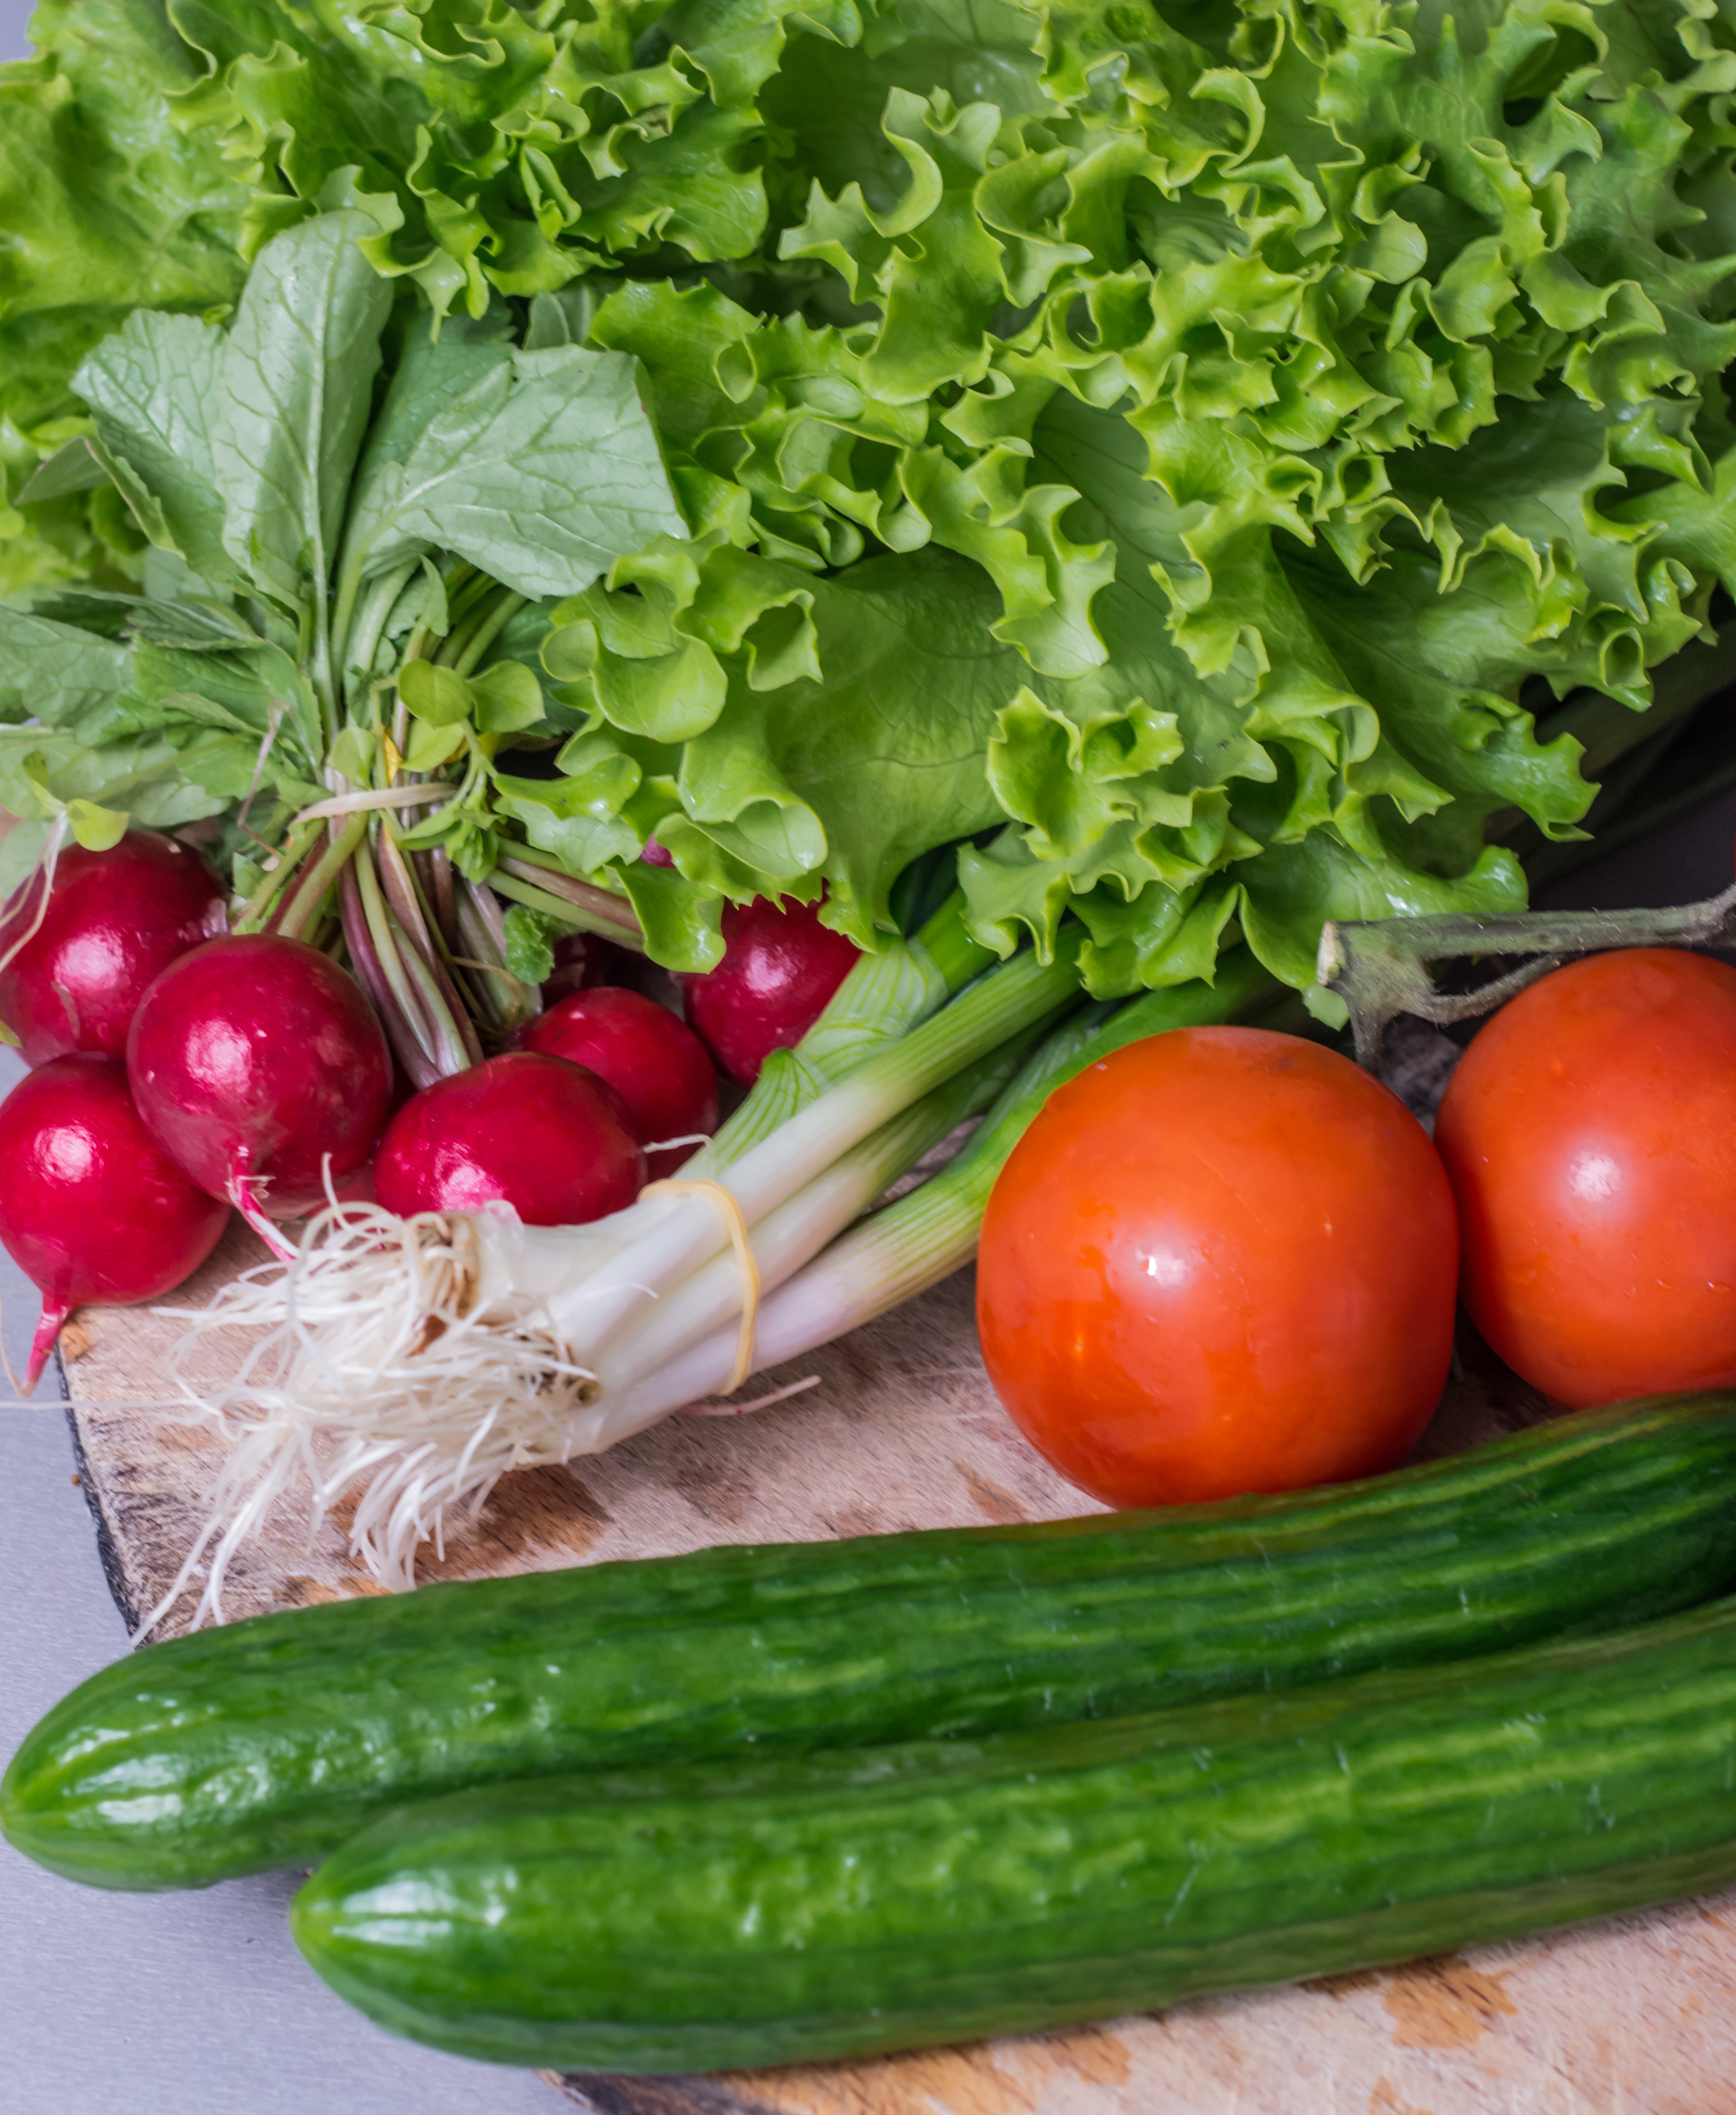
nature, plant, farm, leaf, ripe, food, green, pepper, red, farming, harvest, ingredient, produce, vegetable, natural, fresh, kitchen, market, agriculture, garden, healthy, tomato, eating, nutrition, vegetables, growing, cucumber, tomatoes, vegetarian, raw, diet, cherry, organic, flowering plant, land plant